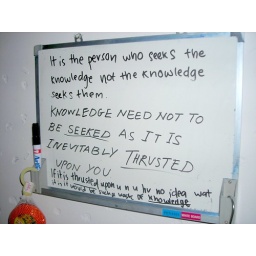
Using kitchen white board exchanging philosophical ideas.. hope daughters getting back to basic in getting the kichen sink cleared.